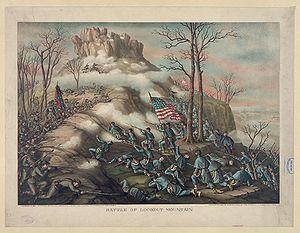
L’armée du Cumberland est l'une des principales armées de l'Union dans la partie ouest du théâtre des opérations pendant la guerre de Sécession. Elle fut créée sous le nom d'Armée de l'Ohio.